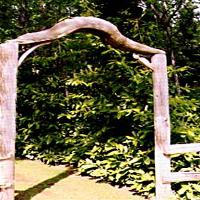
Weather: sun or clear